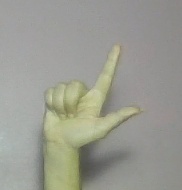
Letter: laam